Maria Vigeland

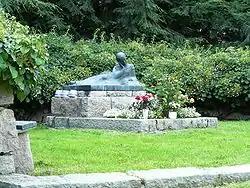
"Hvilende Kvinne" by Maria Vigeland

She was born in Copenhagen. She was the daughter of Emanuel Vigeland and niece of Gustav Vigeland. She attended the Norwegian National Academy of Craft and Art Industry where he studied under Eivind Nielsen 1920-25 and under Olaf Willums 1928–29. She was trained at the Norwegian National Academy of Fine Arts under Wilhelm Rasmussen in 1930. She later attended École des Beaux-Arts in Paris where she trained under Lucien Simon.